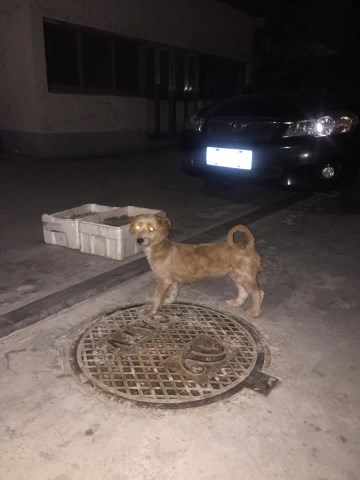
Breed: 3336-n000121-chinese_rural_dog